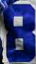
Number: 8